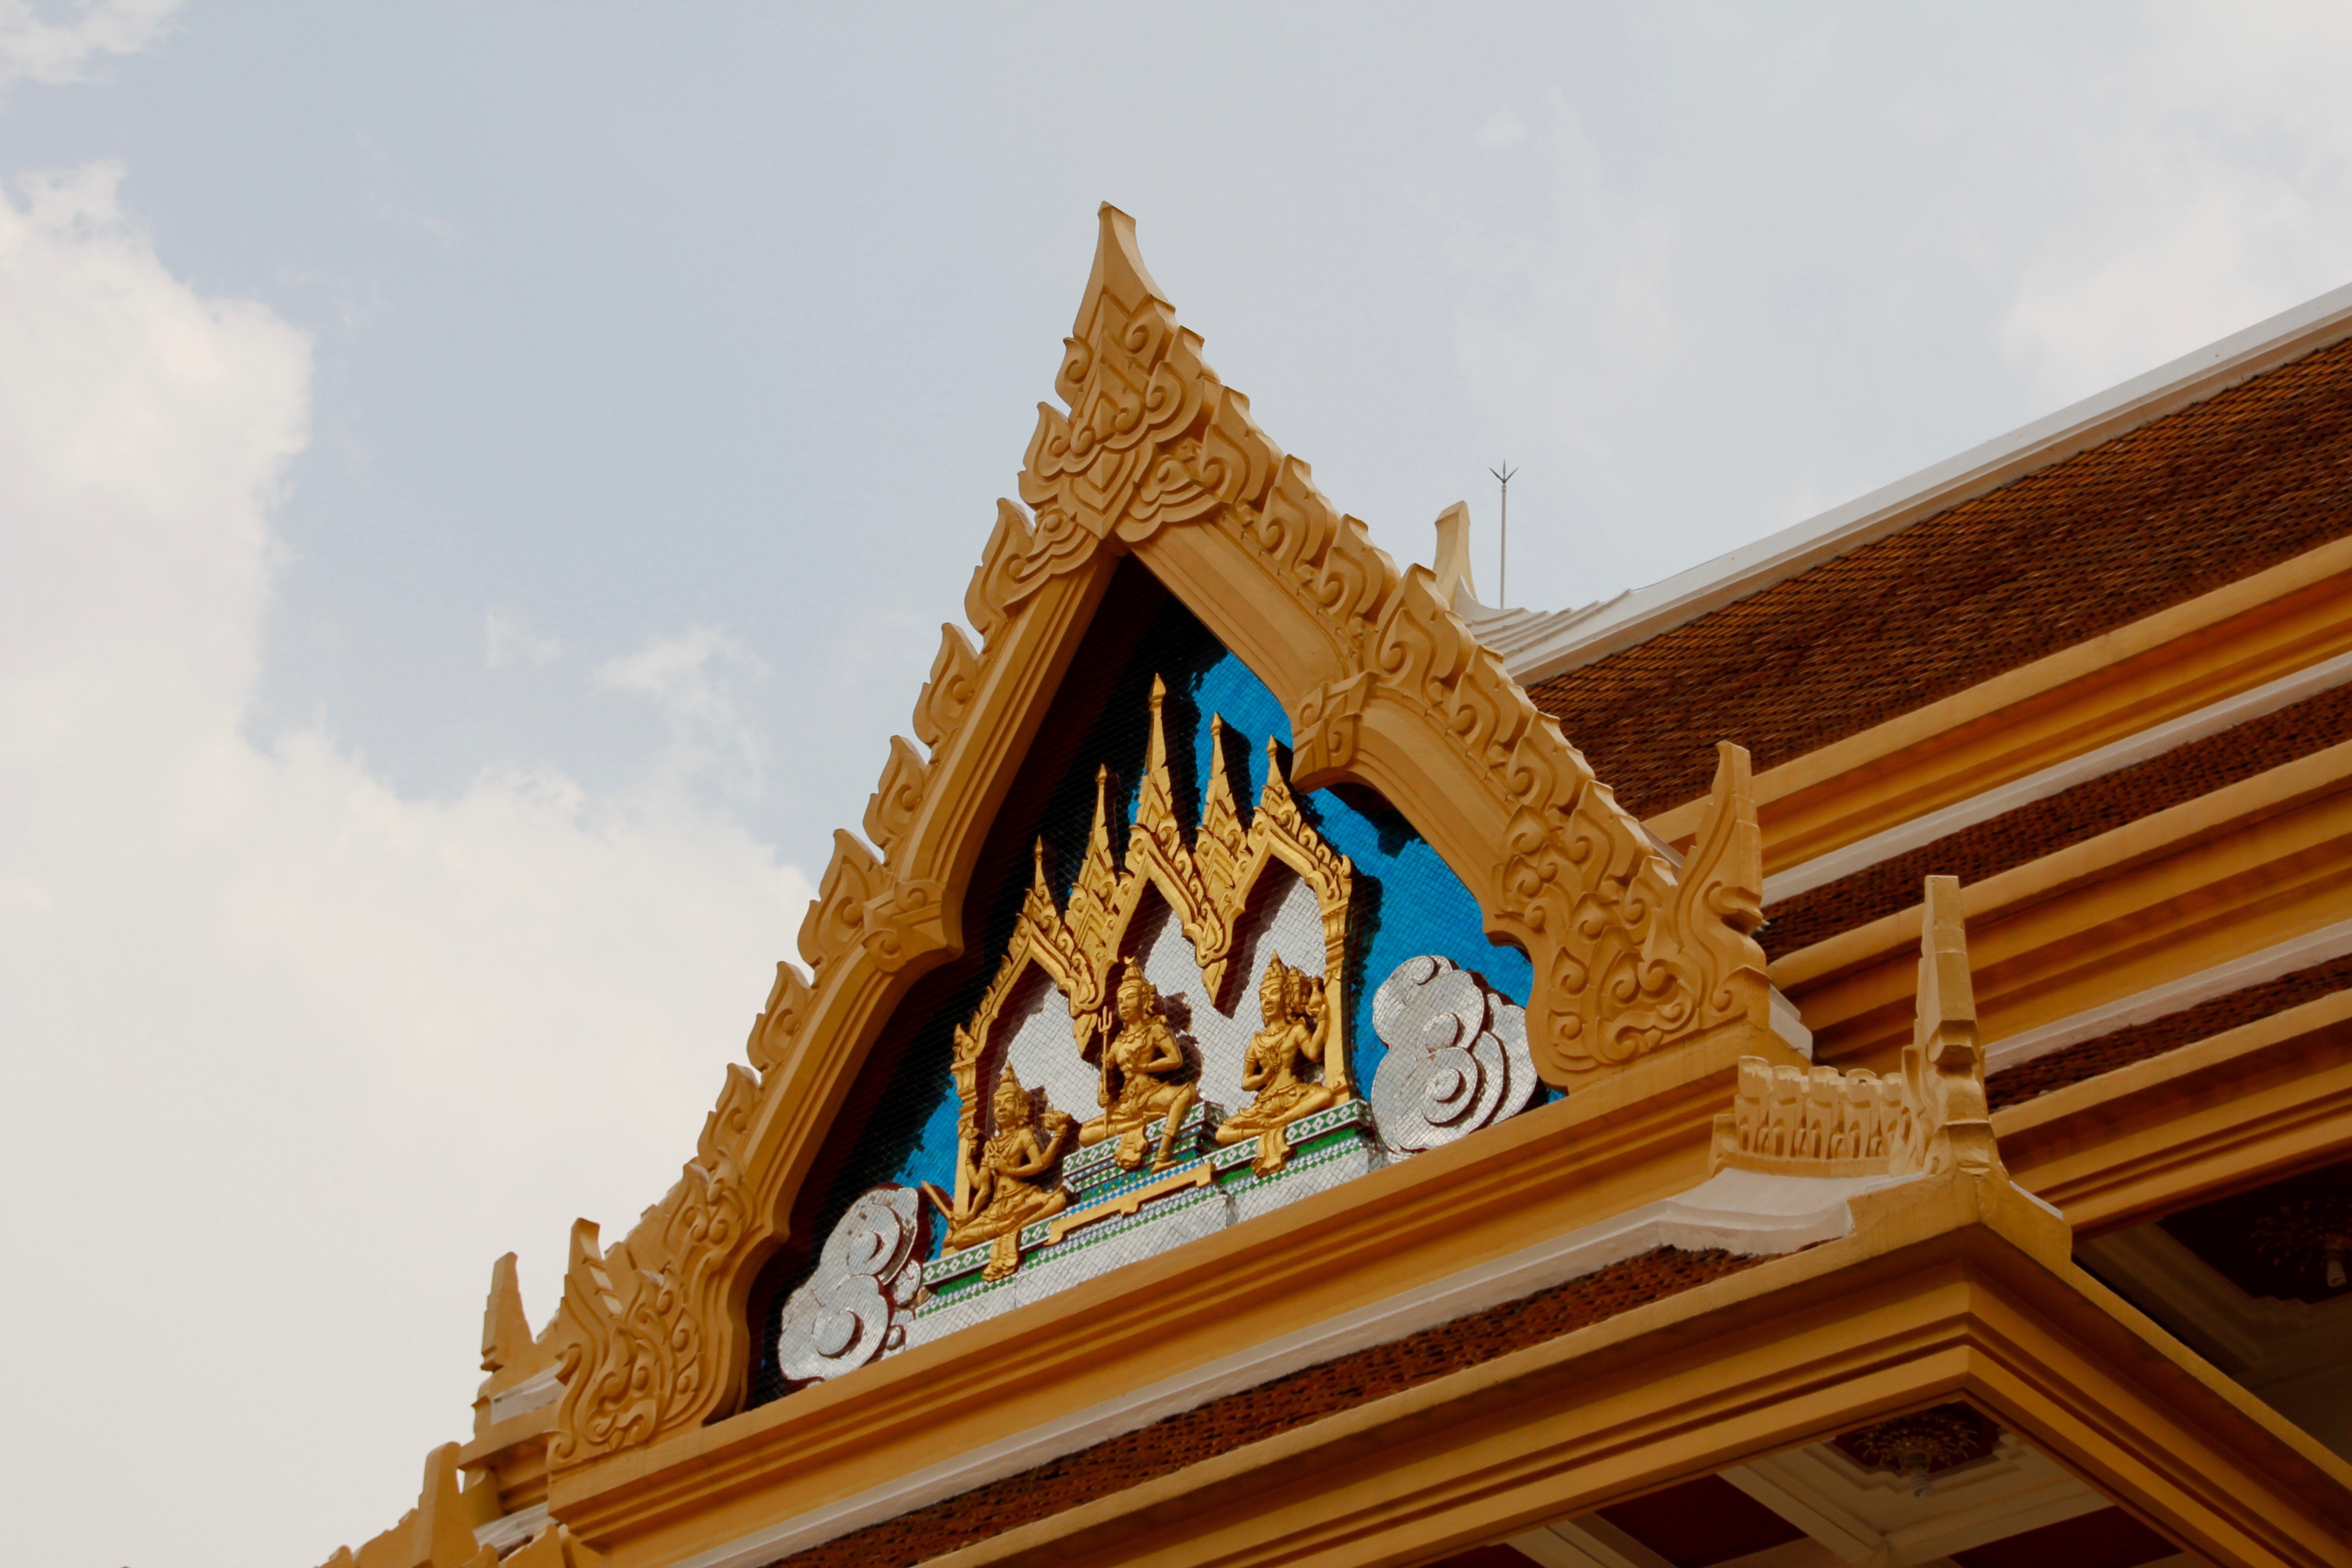
architecture, roof, building, palace, buddhism, asia, landmark, place of worship, thailand, temple, bangkok, thai, wat, southeast, royal palace